Easingwold

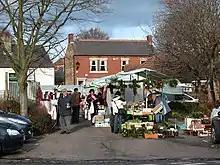
Market day in Easingwold

There are a number of local retail businesses in the town. The number of public houses has significantly reduced since the 19th century, when there were also a number of local brew houses, the names of which can still be seen on local houses.